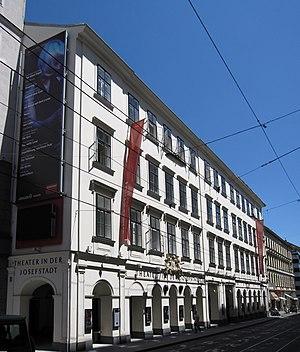
Johanna Niese, connue sous le nom de Hansi Niese, née à Vienne le 10 novembre 1875 et morte dans cette ville le 4 avril 1934, est une actrice autrichienne. L'artiste autodidacte était l'une des actrices les plus populaires de la monarchie.
Le Theater in der Josefstadt est le plus ancien théâtre de Vienne, dans l'arrondissement de Josefstadt. Il est géré par une entité privée et financé par des subventions gouvernementales.